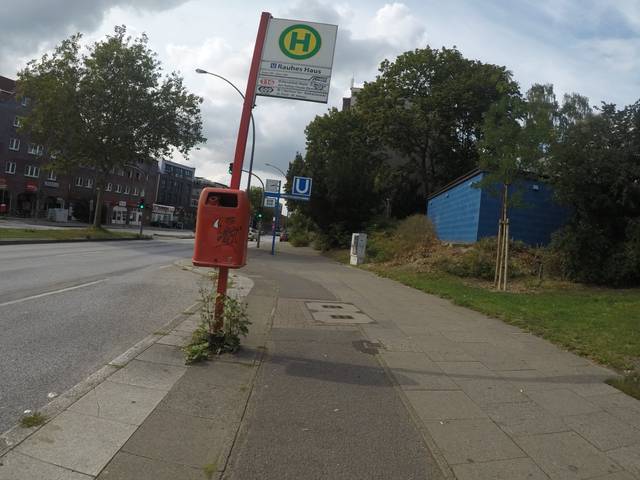
Region: Germany
Coordinates: 53.554, 10.065